Emil Filipčič

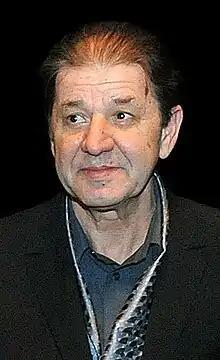
Emil Filipčič in 2011

Emil Filipčič (born 8 April 1951) is a Slovene writer, playwright and actor. He is known for his novels, short stories and dramas and has also appeared as an actor in numerous theatre productions in Slovenia.